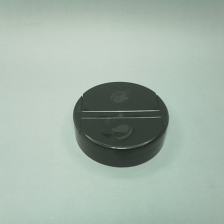
Color: black
Cap type: dual flip-top cap